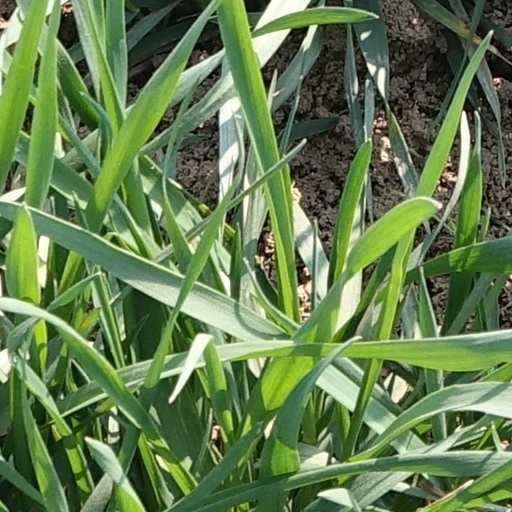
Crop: wheat